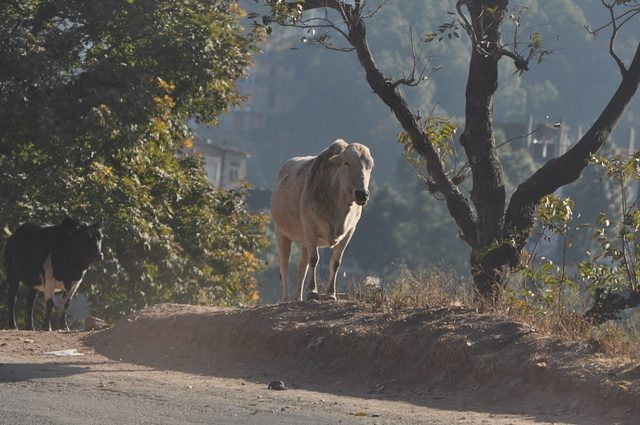
Cows standing near trees on a roadside dirt mound.
A cow standing on a dirt mound  in dirt covered area with trees an another cow in the background.
A large cow standing on a pile of dirt near a tree
A brown cow is walking in the dusty field.
A cow standing on a dirt road by a tree.